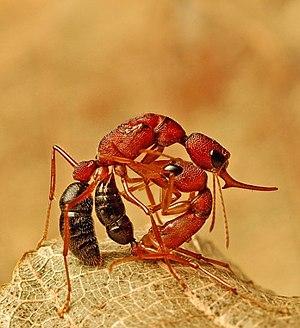
Les fourmis constituent la famille des Formicidae et, avec les guêpes et les abeilles, sont classées dans l’ordre des hyménoptères, sous-ordre des Apocrites. Ces insectes eusociaux forment des colonies, appelées fourmilières, parfois extrêmement complexes, contenant de quelques dizaines à plusieurs millions d’individus. Certaines espèces forment des supercolonies à plusieurs centaines de millions d’individus. Les termites, parfois appelés fourmis blanches pour leur ressemblance formelle et comportementale, sont de l’ordre des dictyoptères mais ne sont pas de proches parents.